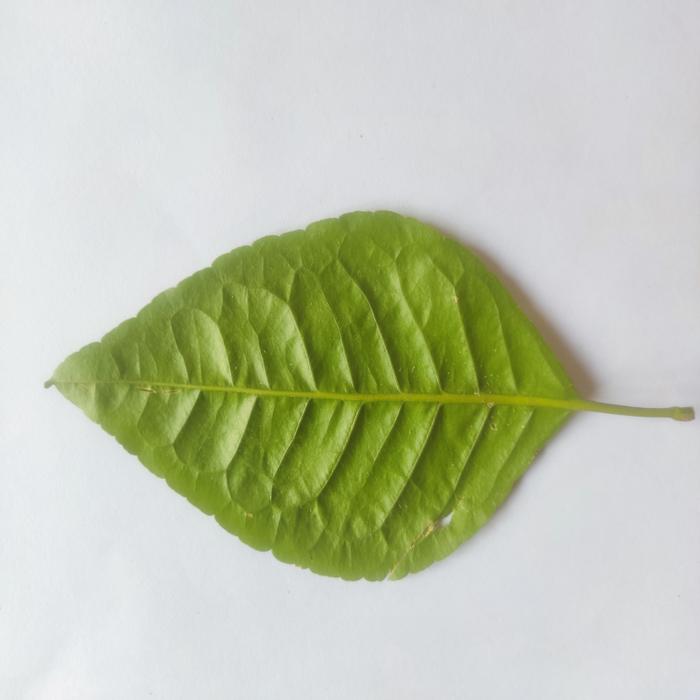
Crop: Aegle Marmelos
Leaf condition: Healthy_Leaf